Fender Marauder

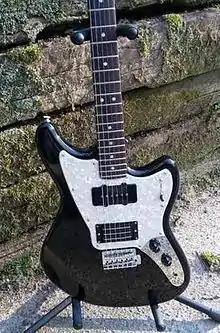
Fender Modern Player Marauder

In October 2011, Fender introduced a new Marauder model as part of the Modern Player entry-level series. This Marauder shares the general body shape of the 1960s original but has a simplified switching system featuring a 5-way switch and master volume and tone controls. It also sports a Triplebucker humbucking pickup and a Modern Player Jazzmaster pickup in the lead and rhythm positions. This model is also unique as the first Fender production model to be made with a Koto wood body. The guitar has a C-shaped maple neck, rosewood fretboard, vintage-style synchronized tremolo bridge, vintage-style tuners, and nickel/chrome hardware. It was available in black and Lake Placid Blue versions.